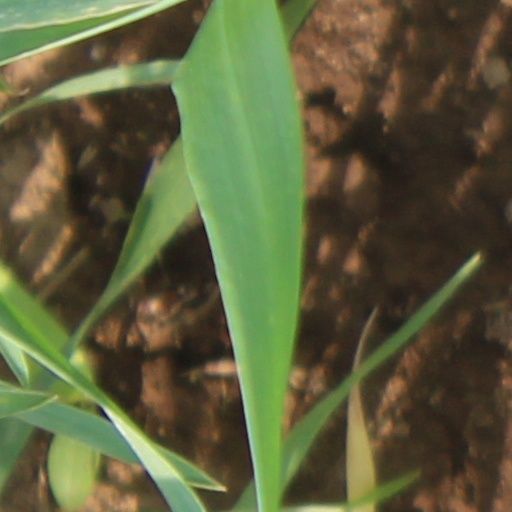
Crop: wheat